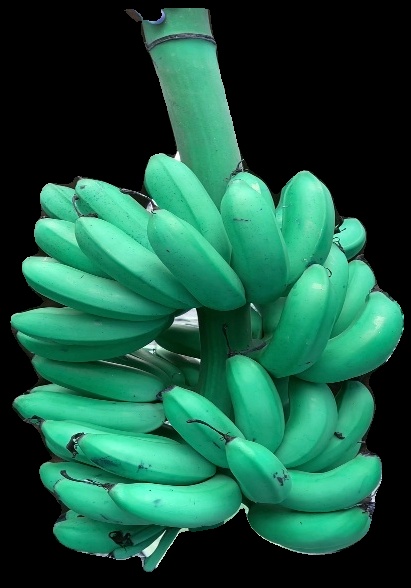
Variety: rasbale
Grade: grade1